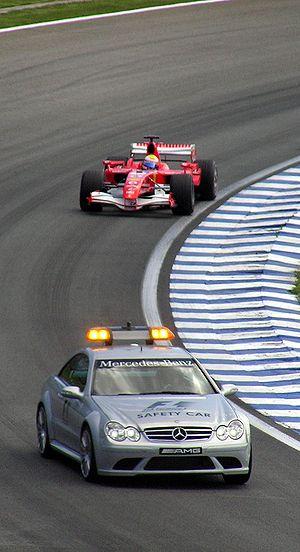
La voiture de sécurité est un véhicule qui sert à neutraliser le déroulement d'une compétition automobile. En cas d'accident, de débris sur le circuit ou de conditions météorologiques trop dangereuses, elle entre en piste et se place devant le leader pour ralentir le peloton. Cela permet aux commissaires d'intervenir en toute sécurité pour nettoyer la piste, évacuer une voiture accidentée ou encore aux médecins de porter secours à un pilote blessé.